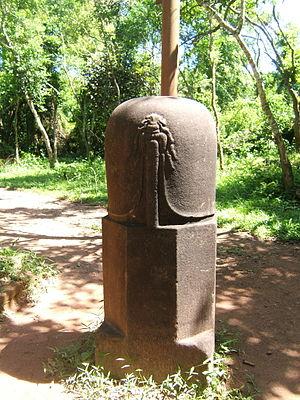
Le lingam ou linga est un objet dressé, souvent d'apparence phallique, représentation classique, dite anicônique, de Shiva en tant que Brahman.